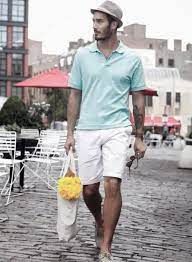
Label: Boat